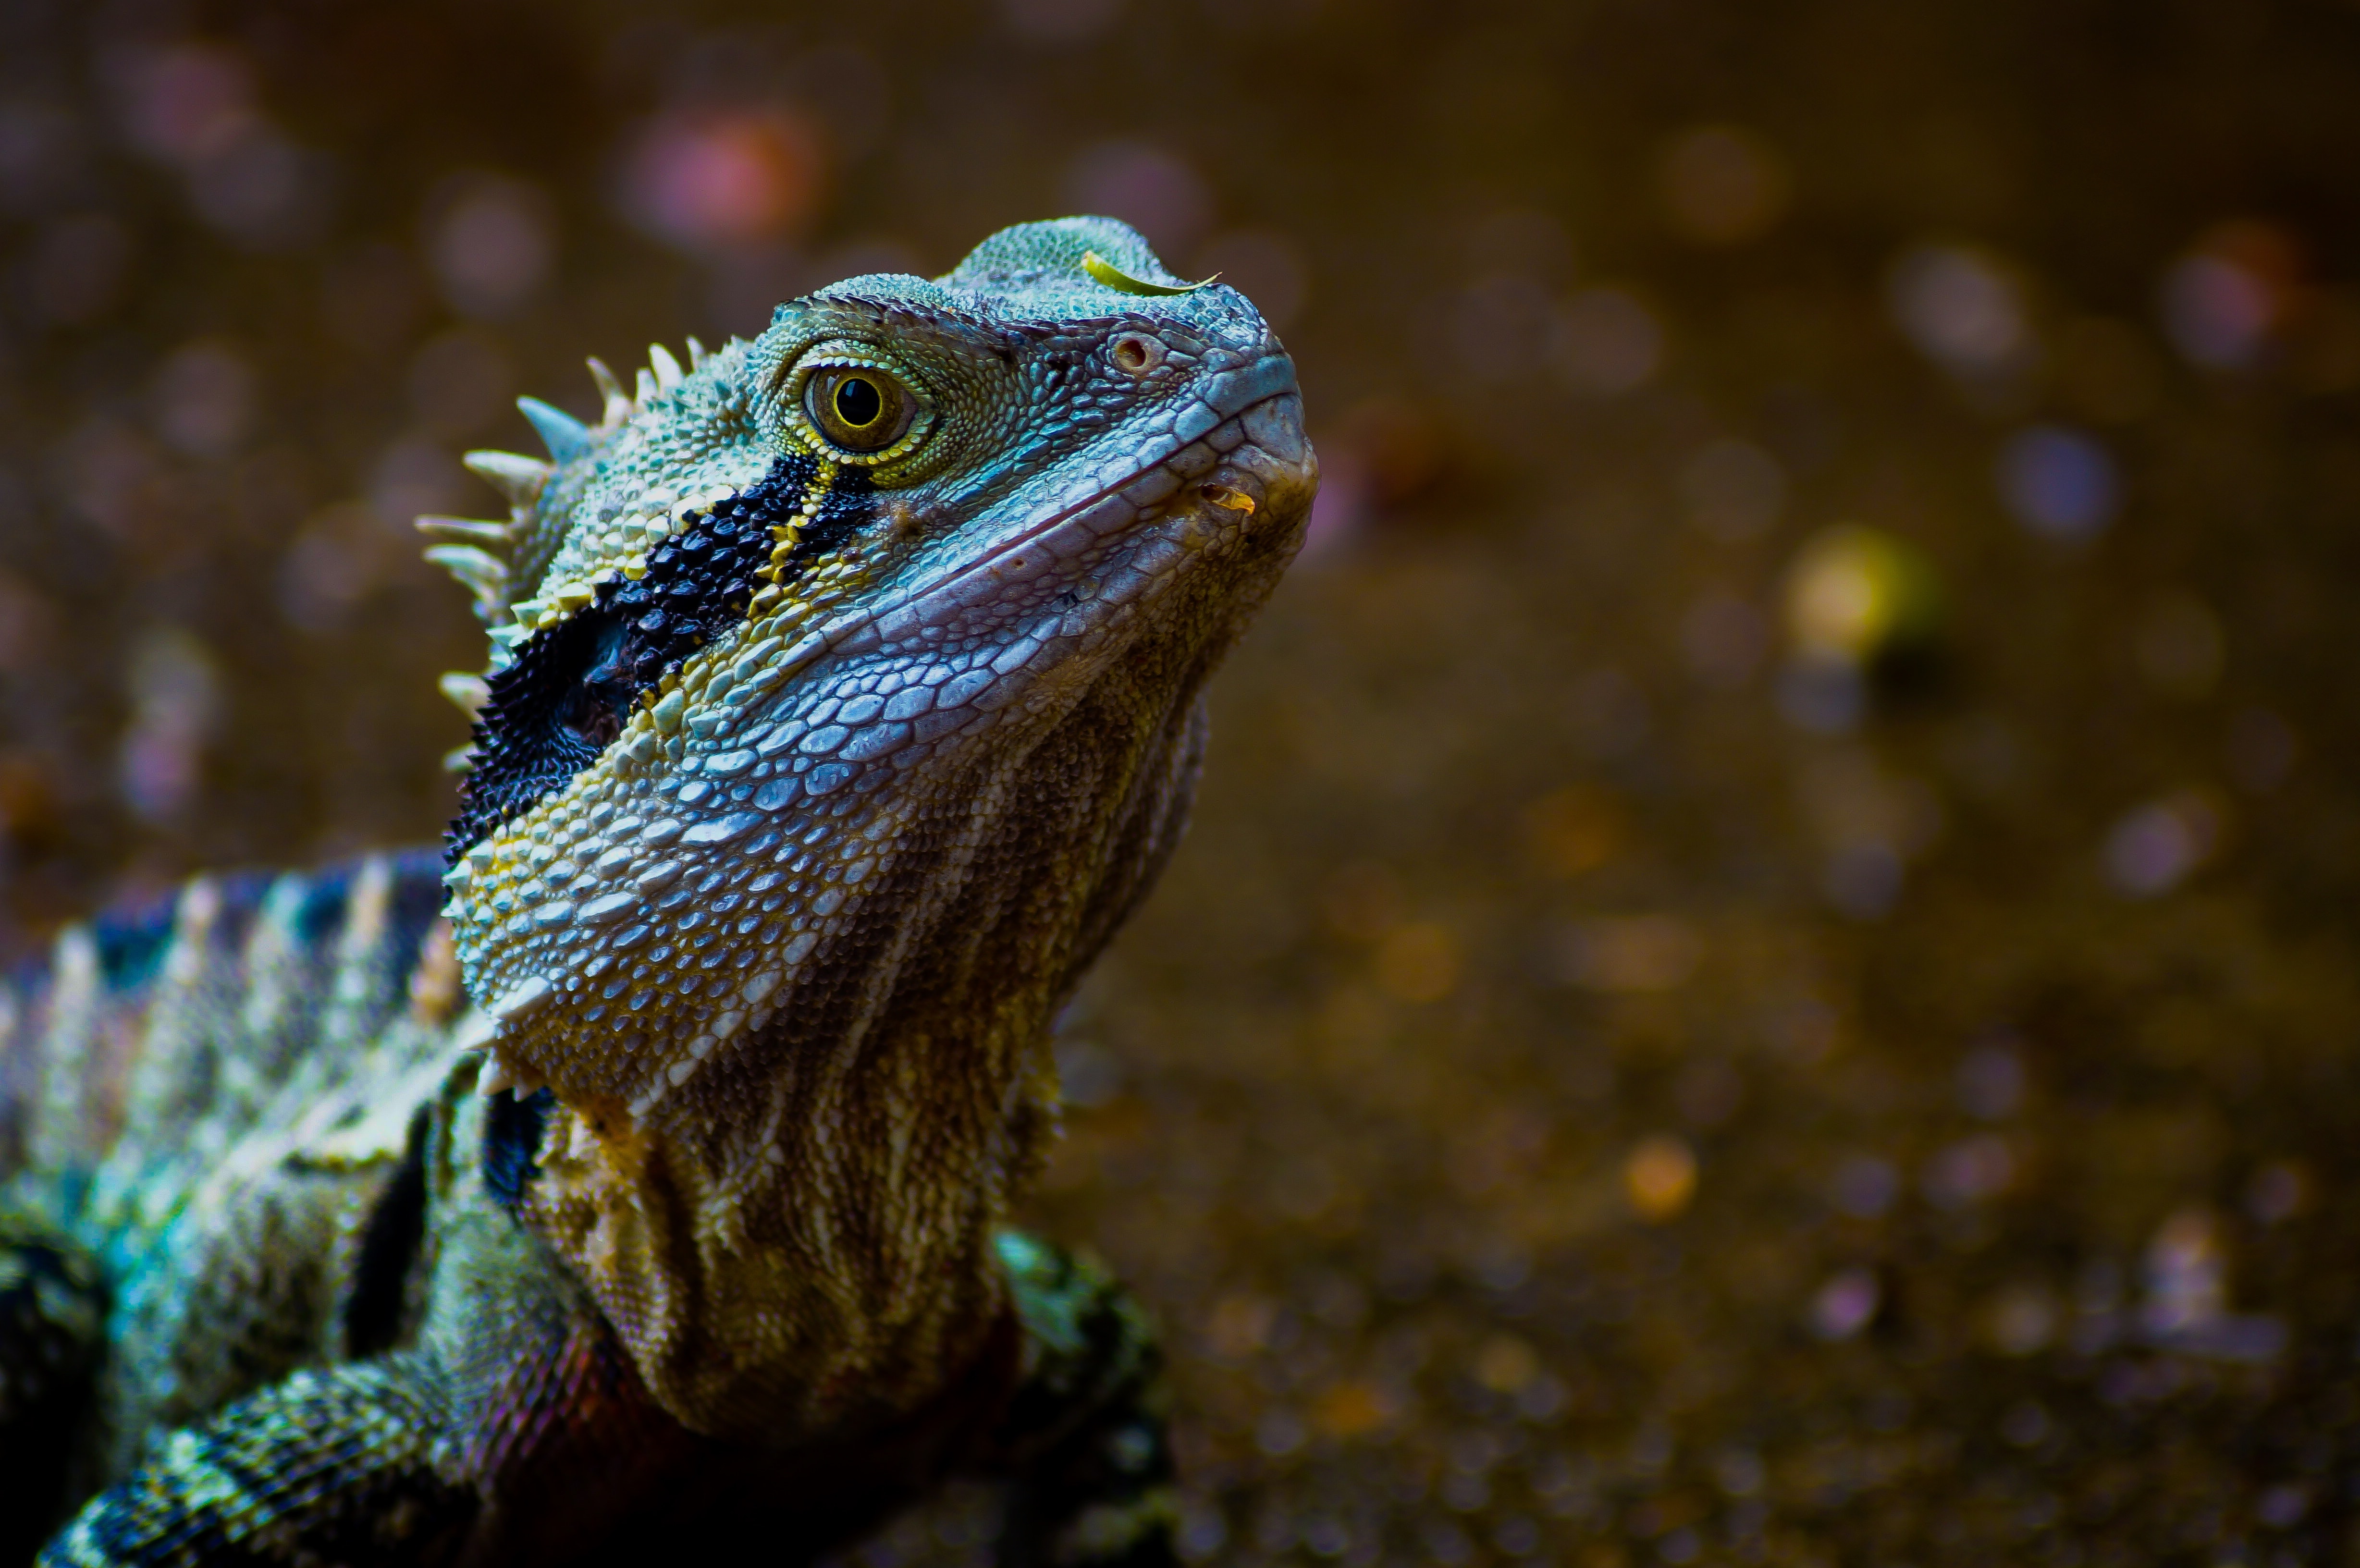
reptile, lizard, scaled reptile, iguana, iguania, eye, iguanidae, adaptation, organism, close up, dragon lizard, chameleon, wildlife, plant, agama